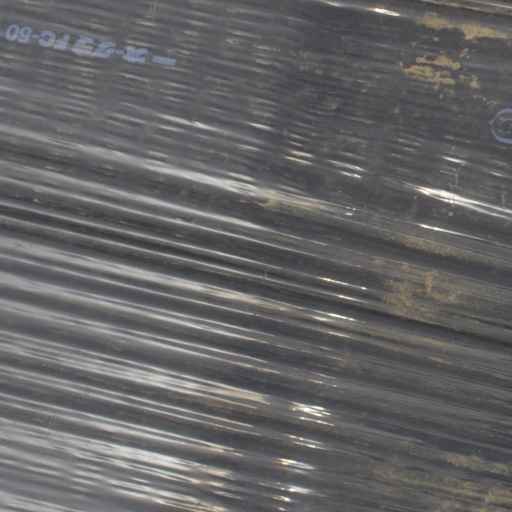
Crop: Jerusalem artichoke